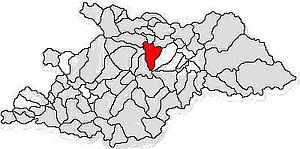
Călinești est une commune roumaine du județ de Maramureș, dans la région historique de Transylvanie et dans la région de développement du Nord-Ouest.